Hungarians in Serbia

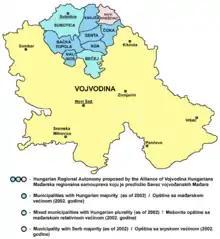
Map of the proposed Hungarian regional autonomy in northern Vojvodina

Since the end of the Second World War, the Hungarian population has been steadily declining, mainly due to low birth rates and emigration. In 1974, the Yugoslav constitution was modified, giving Vojvodina a very high autonomy and local Hungarians participated in Vojvodinian provincial administration. The Hungarians were also allowed to keep their culture and language alive; they had their own schools and cultural institutions. During the reign of Josip Broz Tito, life in Vojvodina was peaceful for Hungarians and others. The Yugoslav authorities heavily cracked down on single nations' nationalist activity.